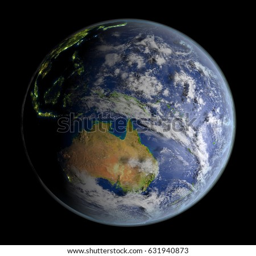
country from space with visible city lights .